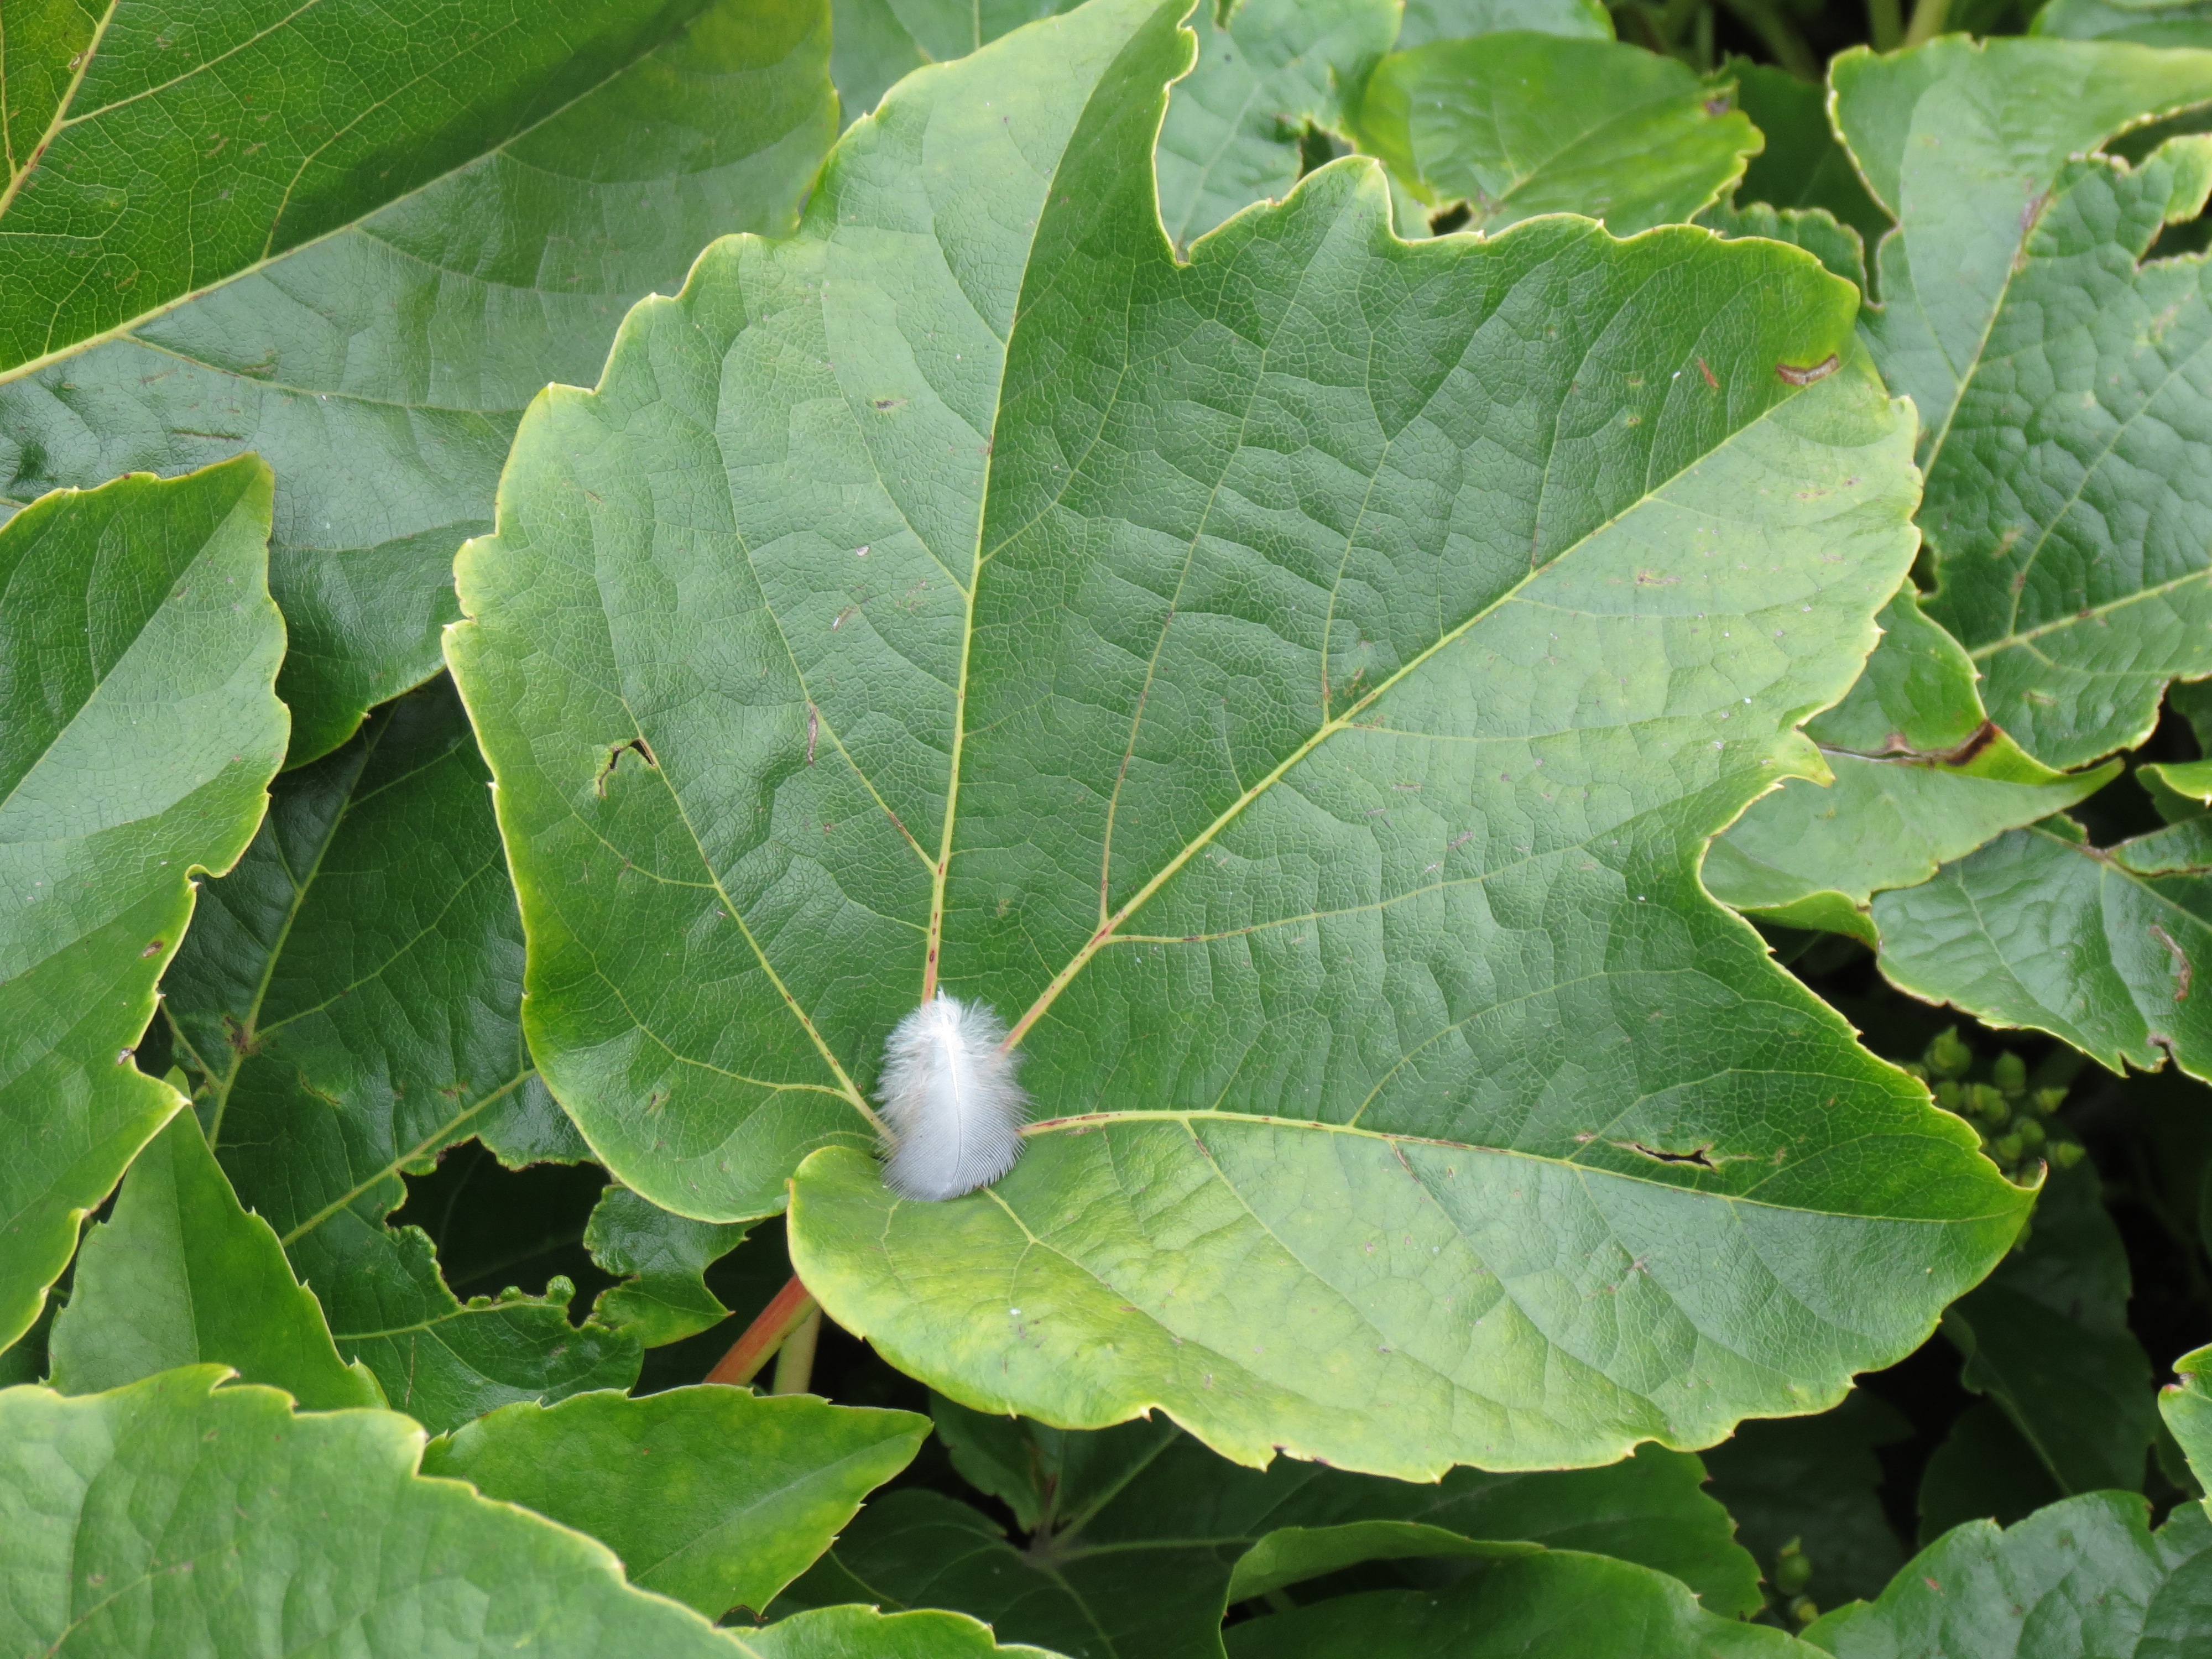
plant, white, leaf, flower, food, spring, green, produce, vegetable, botany, garden, leaves, shrub, arum, green leaf, flowering plant, annual plant, land plant, datura inoxia, xanthosoma